Scramble for China

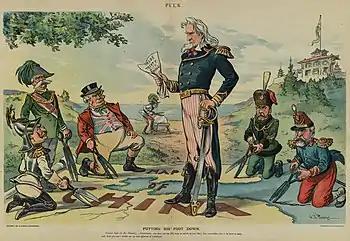
US cartoon from 1899: Uncle Sam (center, representing the United States) demanding Open Door access to trade with China while European powers plan to cut it up for themselves. From left to right: Kaiser Wilhelm II (Germany), King Umberto I (Italy), John Bull (Britain), Tsar Nicholas II (Russia) and President Emile Loubet (France). Emperor Franz Joseph I (Austria) is in the back.

As the American Board of Commissioners for Foreign Missions wrote in 1898, Europe's current Scramble for China was much like its Scramble for Africa, which had sparked many discussions since a few years ago; China's vulnerability was made clear to the world in its 1895 war with Japan, and her current state could encourage eagles to flock together; and they had not taken long to do this – Great Britain, France, Germany, Russia, and others had all staked claims and were aggressively advancing their projects.